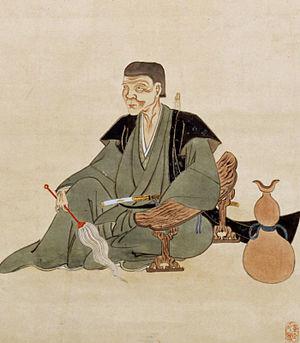
Kinoshita Chōshōshi est un samouraï et poète waka japonais. Chōshōshi est son nom de plume tandis que son nom véritable est « Kinoshita Katsutoshi ».